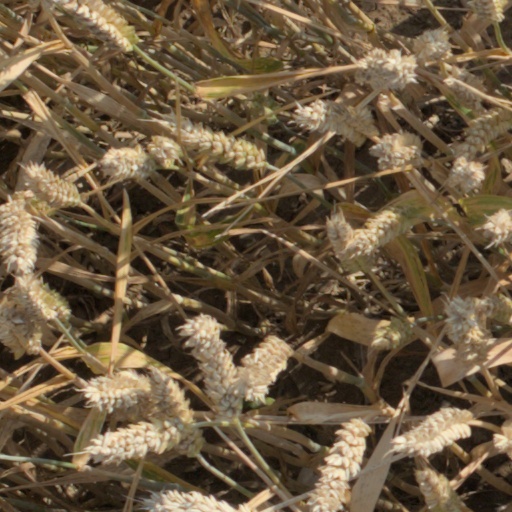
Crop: wheat